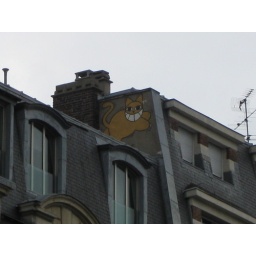
I guess these orange cats are done by some artist and they are in many cities in Europe.